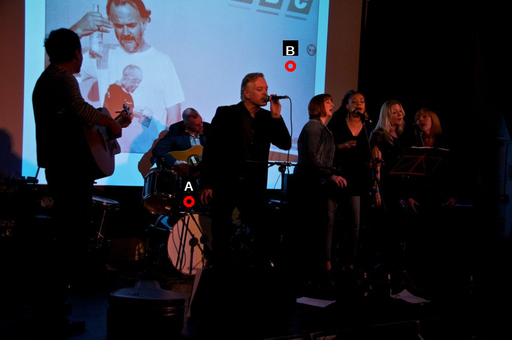
Question: Two points are circled on the image, labeled by A and B beside each circle. Which point is closer to the camera?
Select from the following choices.
(A) A is closer
(B) B is closer
Answer: A